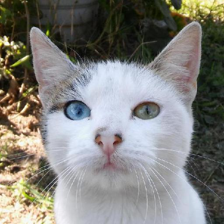
Label: animals